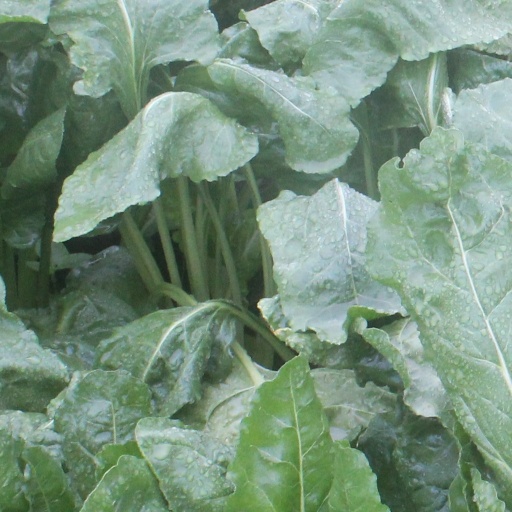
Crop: sugar beet